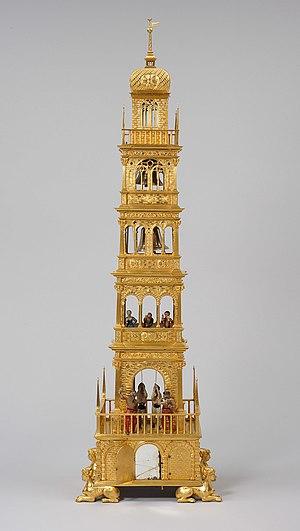
Automate tour clocher
Hans Schlottheim est un orfèvre et horloger, actif à Augsbourg, réputé pour ses horloges automates, notamment ses trois variantes de « galions mécaniques », dont la nef de Charles Quint.